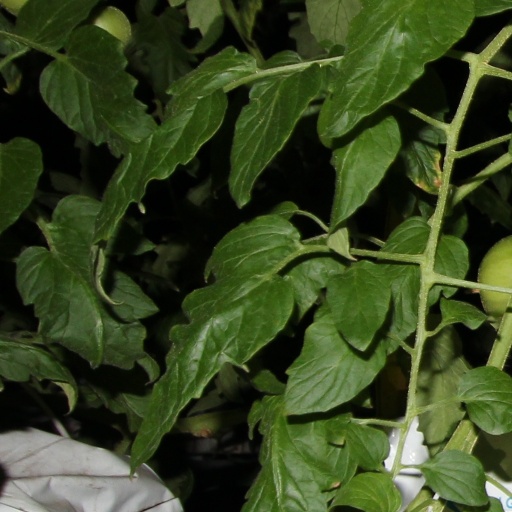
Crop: tomato